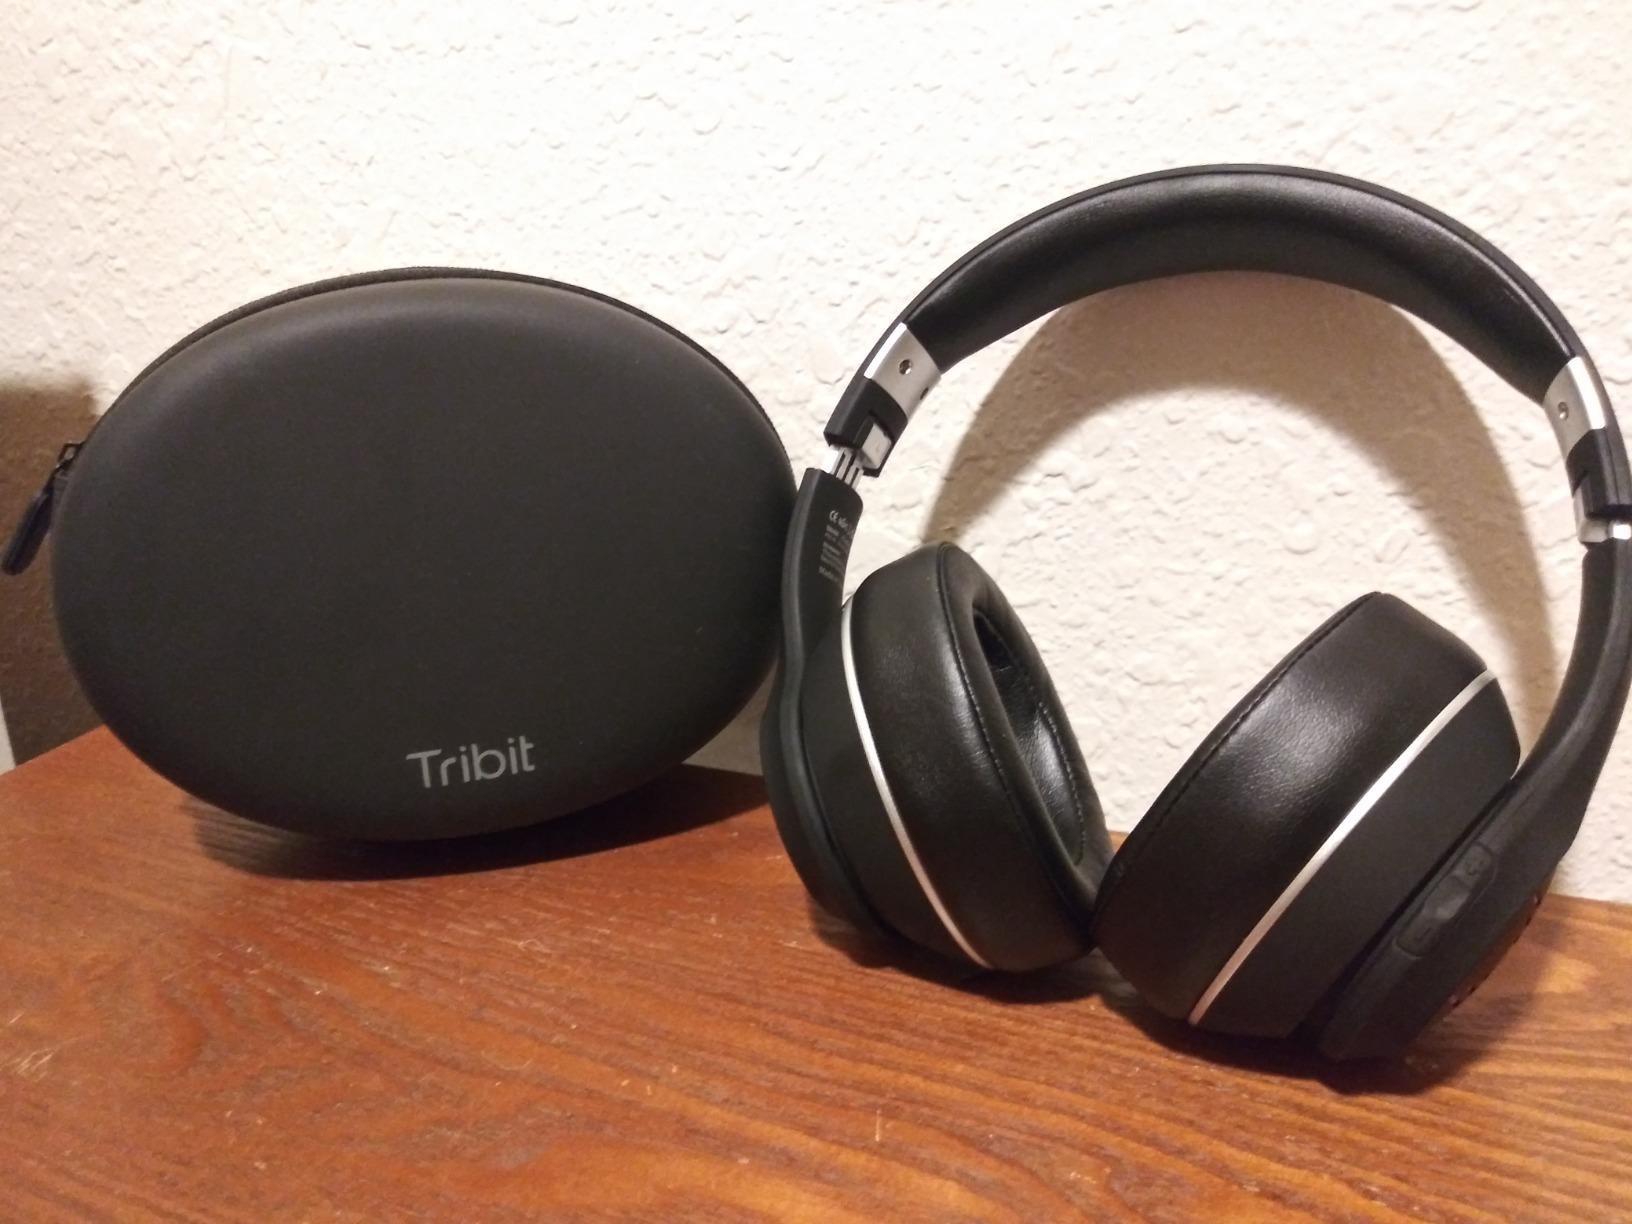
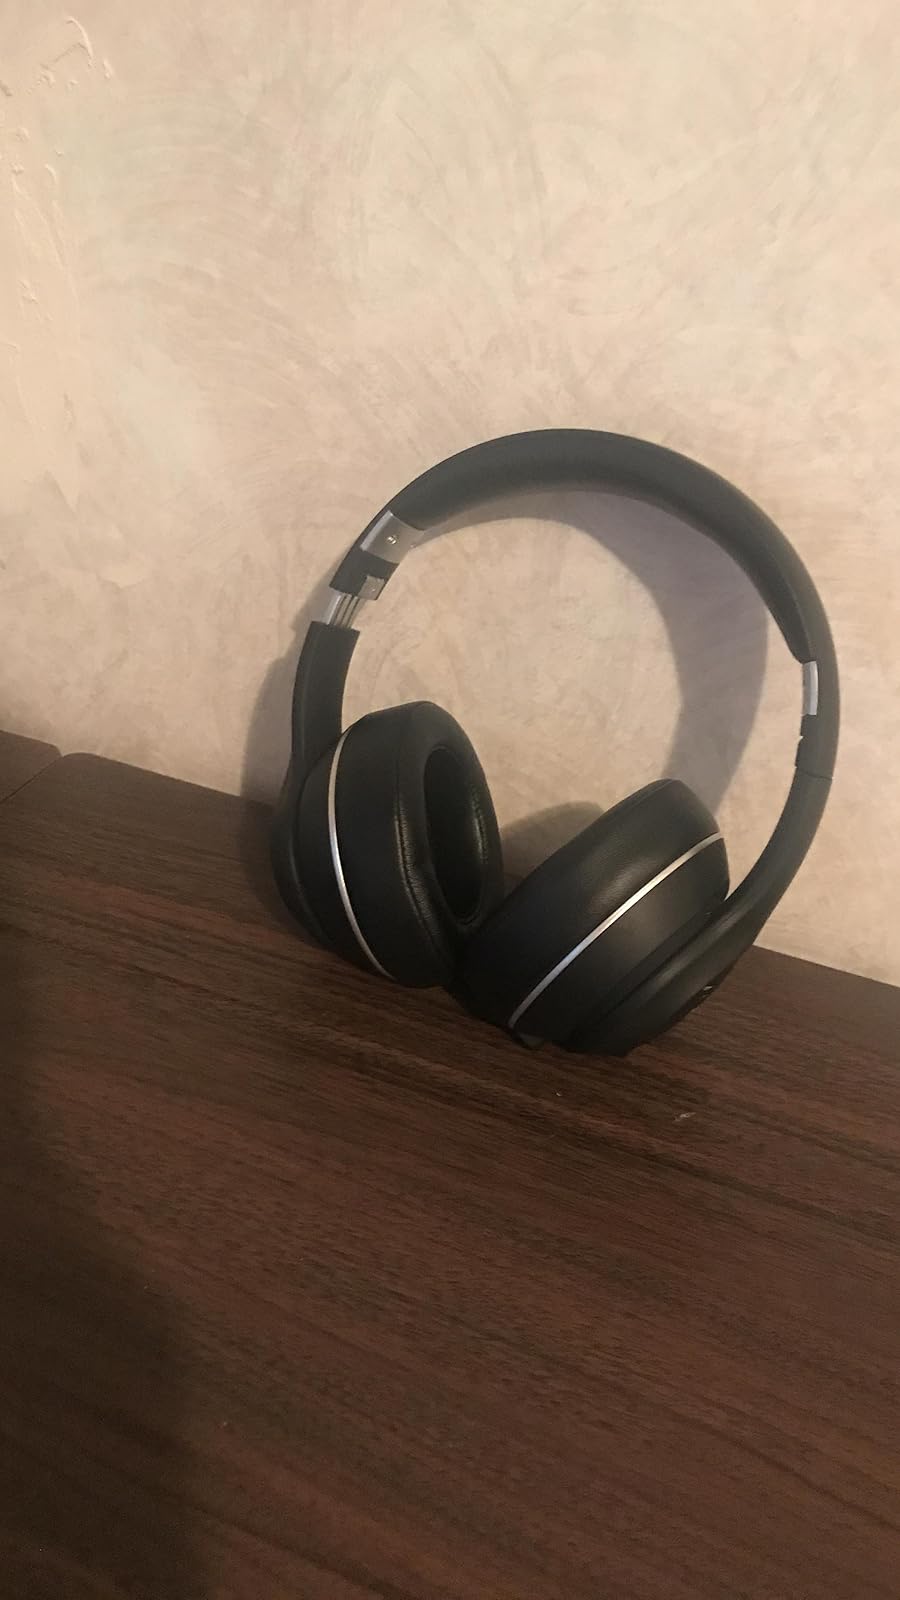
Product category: headphones
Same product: yes